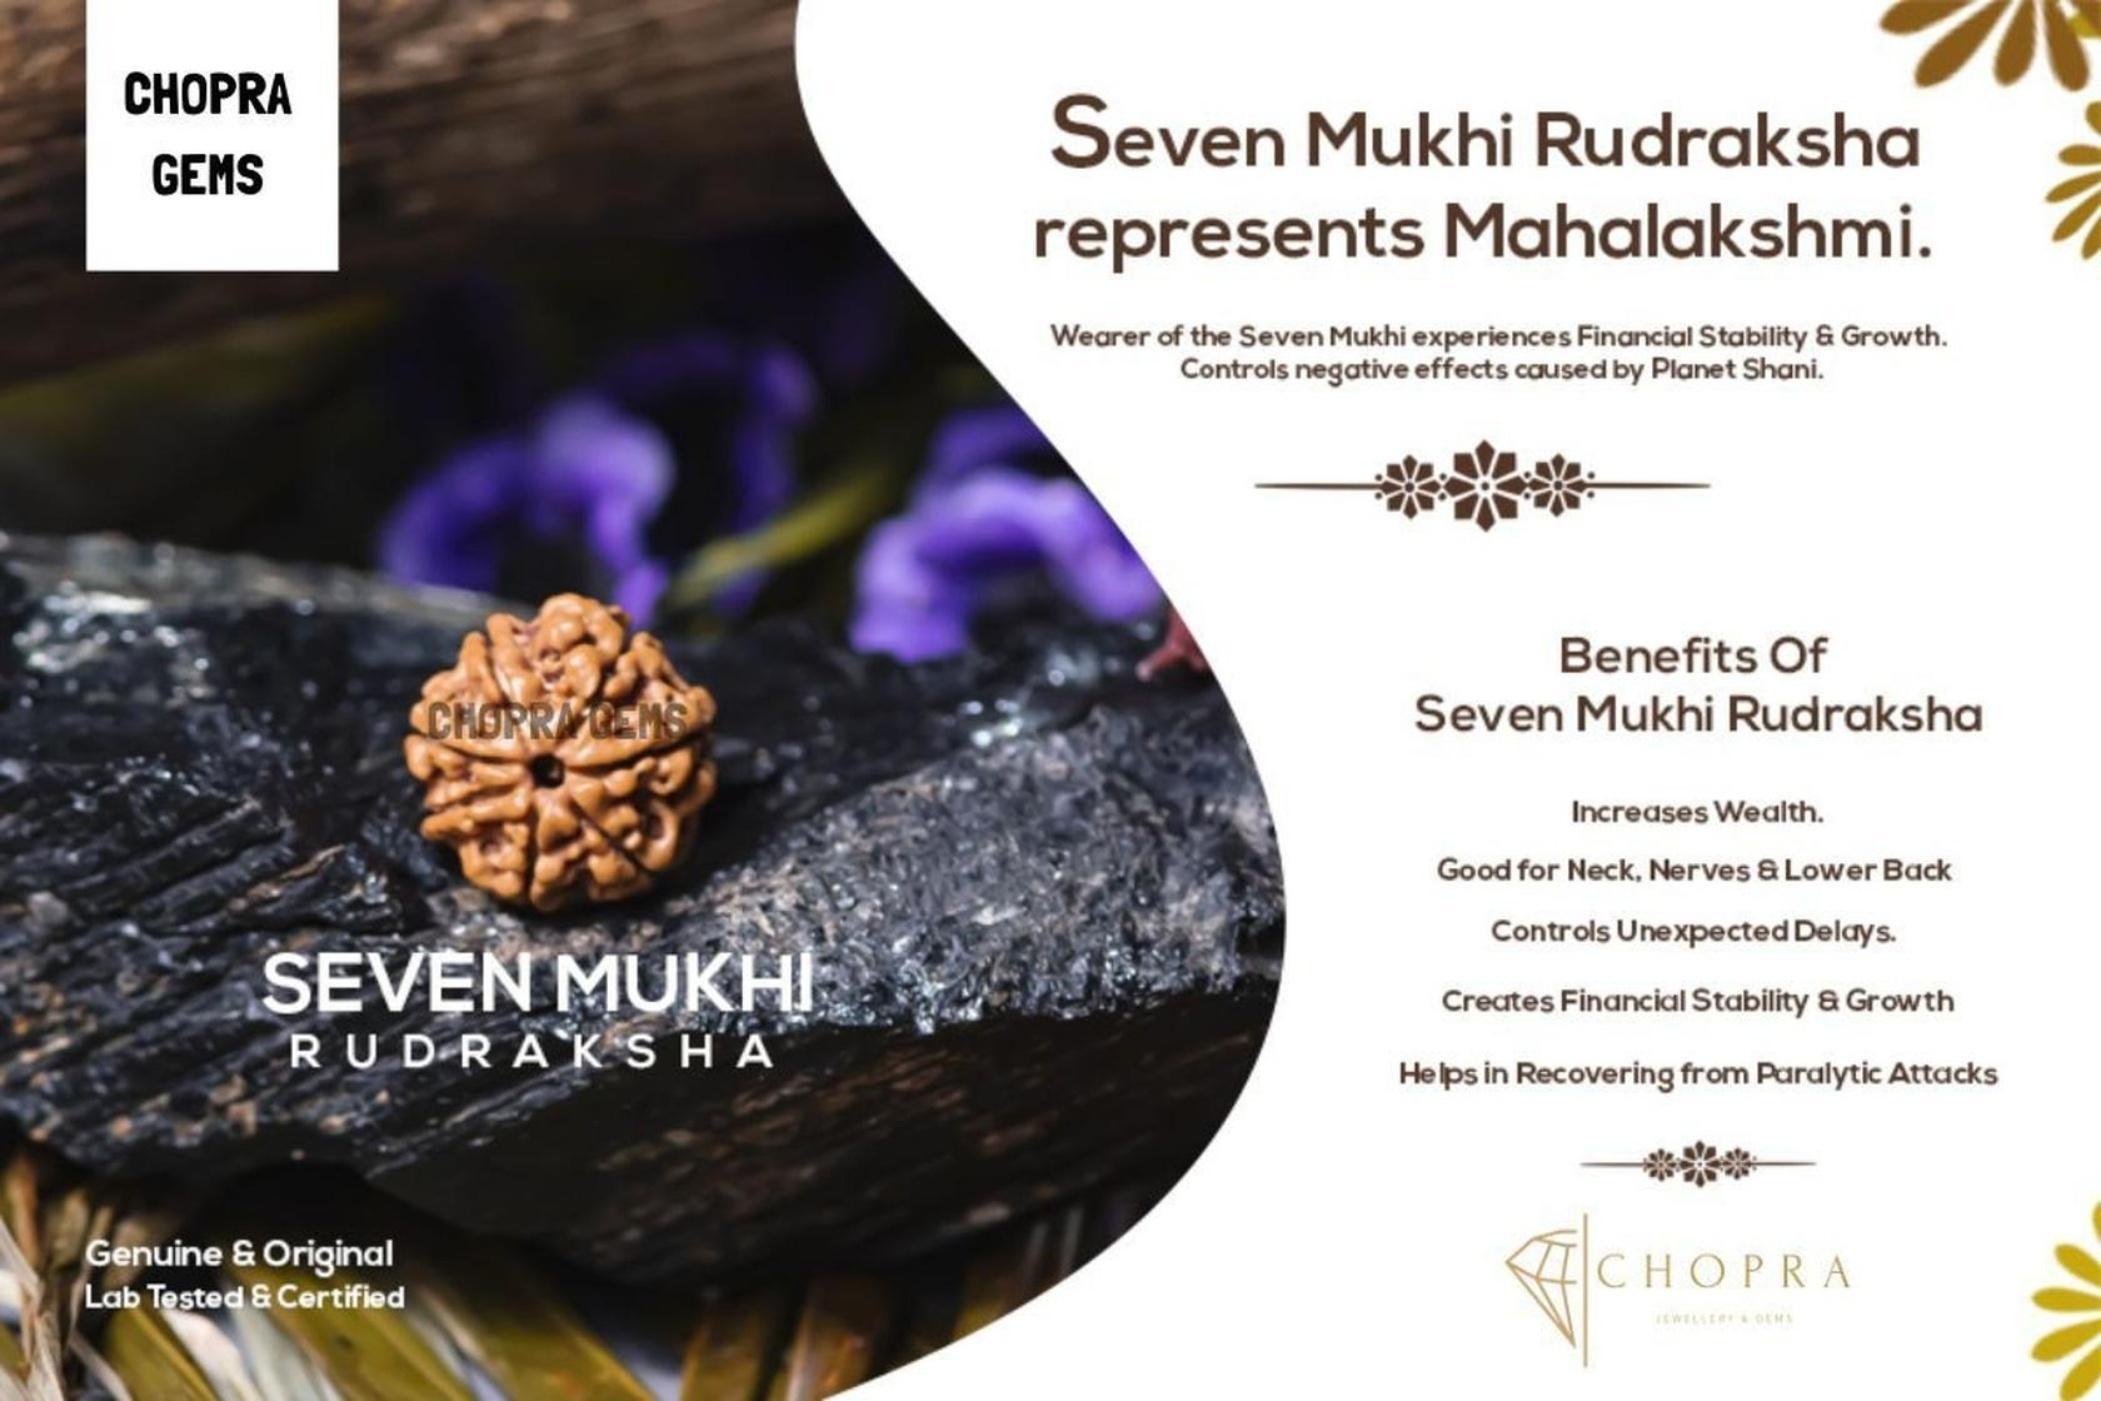
Chopra Gems Brass Original Seven Faced Rudraksha Pendant Brown (Men and Women) (Pendant_ML4)
Type: Necklaces & Pendants
Brand: Chopra Gems & Jewellery
Price: Rs. 499
 Mukhi rudraksha (seven face) for prosperity and abundance recommended for people struggling with money, career issues, seeking breakthrough opportunities. Benefits attracts fame, wealth, abundance and prosperity helps overcome financial worries and struggles, protecting from reversals of fortune confers greater personal authority, generosity and insight it helps in attaining wisdom to navigate ones path to greater success. Ruling deity mahalaxmi- divine form of wealth, love and beauty.Can be worn by one and all (rudraksha has no negative energy) seven mukhi rudraksha is a symbol of goddess mahalaxmi -Chopra Gems.
Features: Type pendant,Color brown,Material brass
Included: Seven Faced Rudraksha Pendant